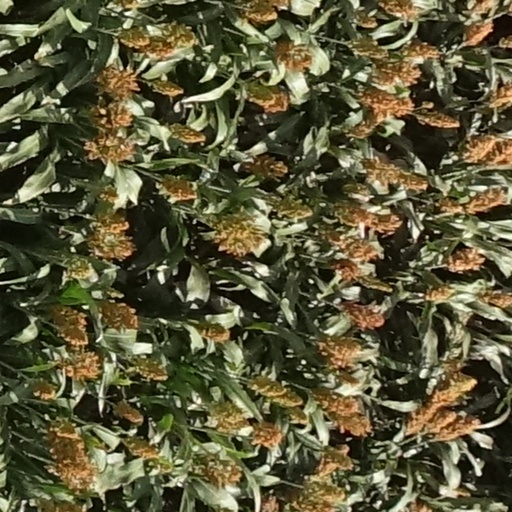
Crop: sorghum